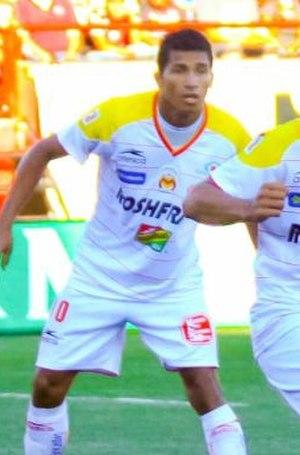
Joao Robin Rojas Mendoza, ou simplement Joao Rojas, né le 14 juin 1989 à La Troncal en Équateur, est un footballeur international équatorien au poste de milieu offensif au São Paulo FC.